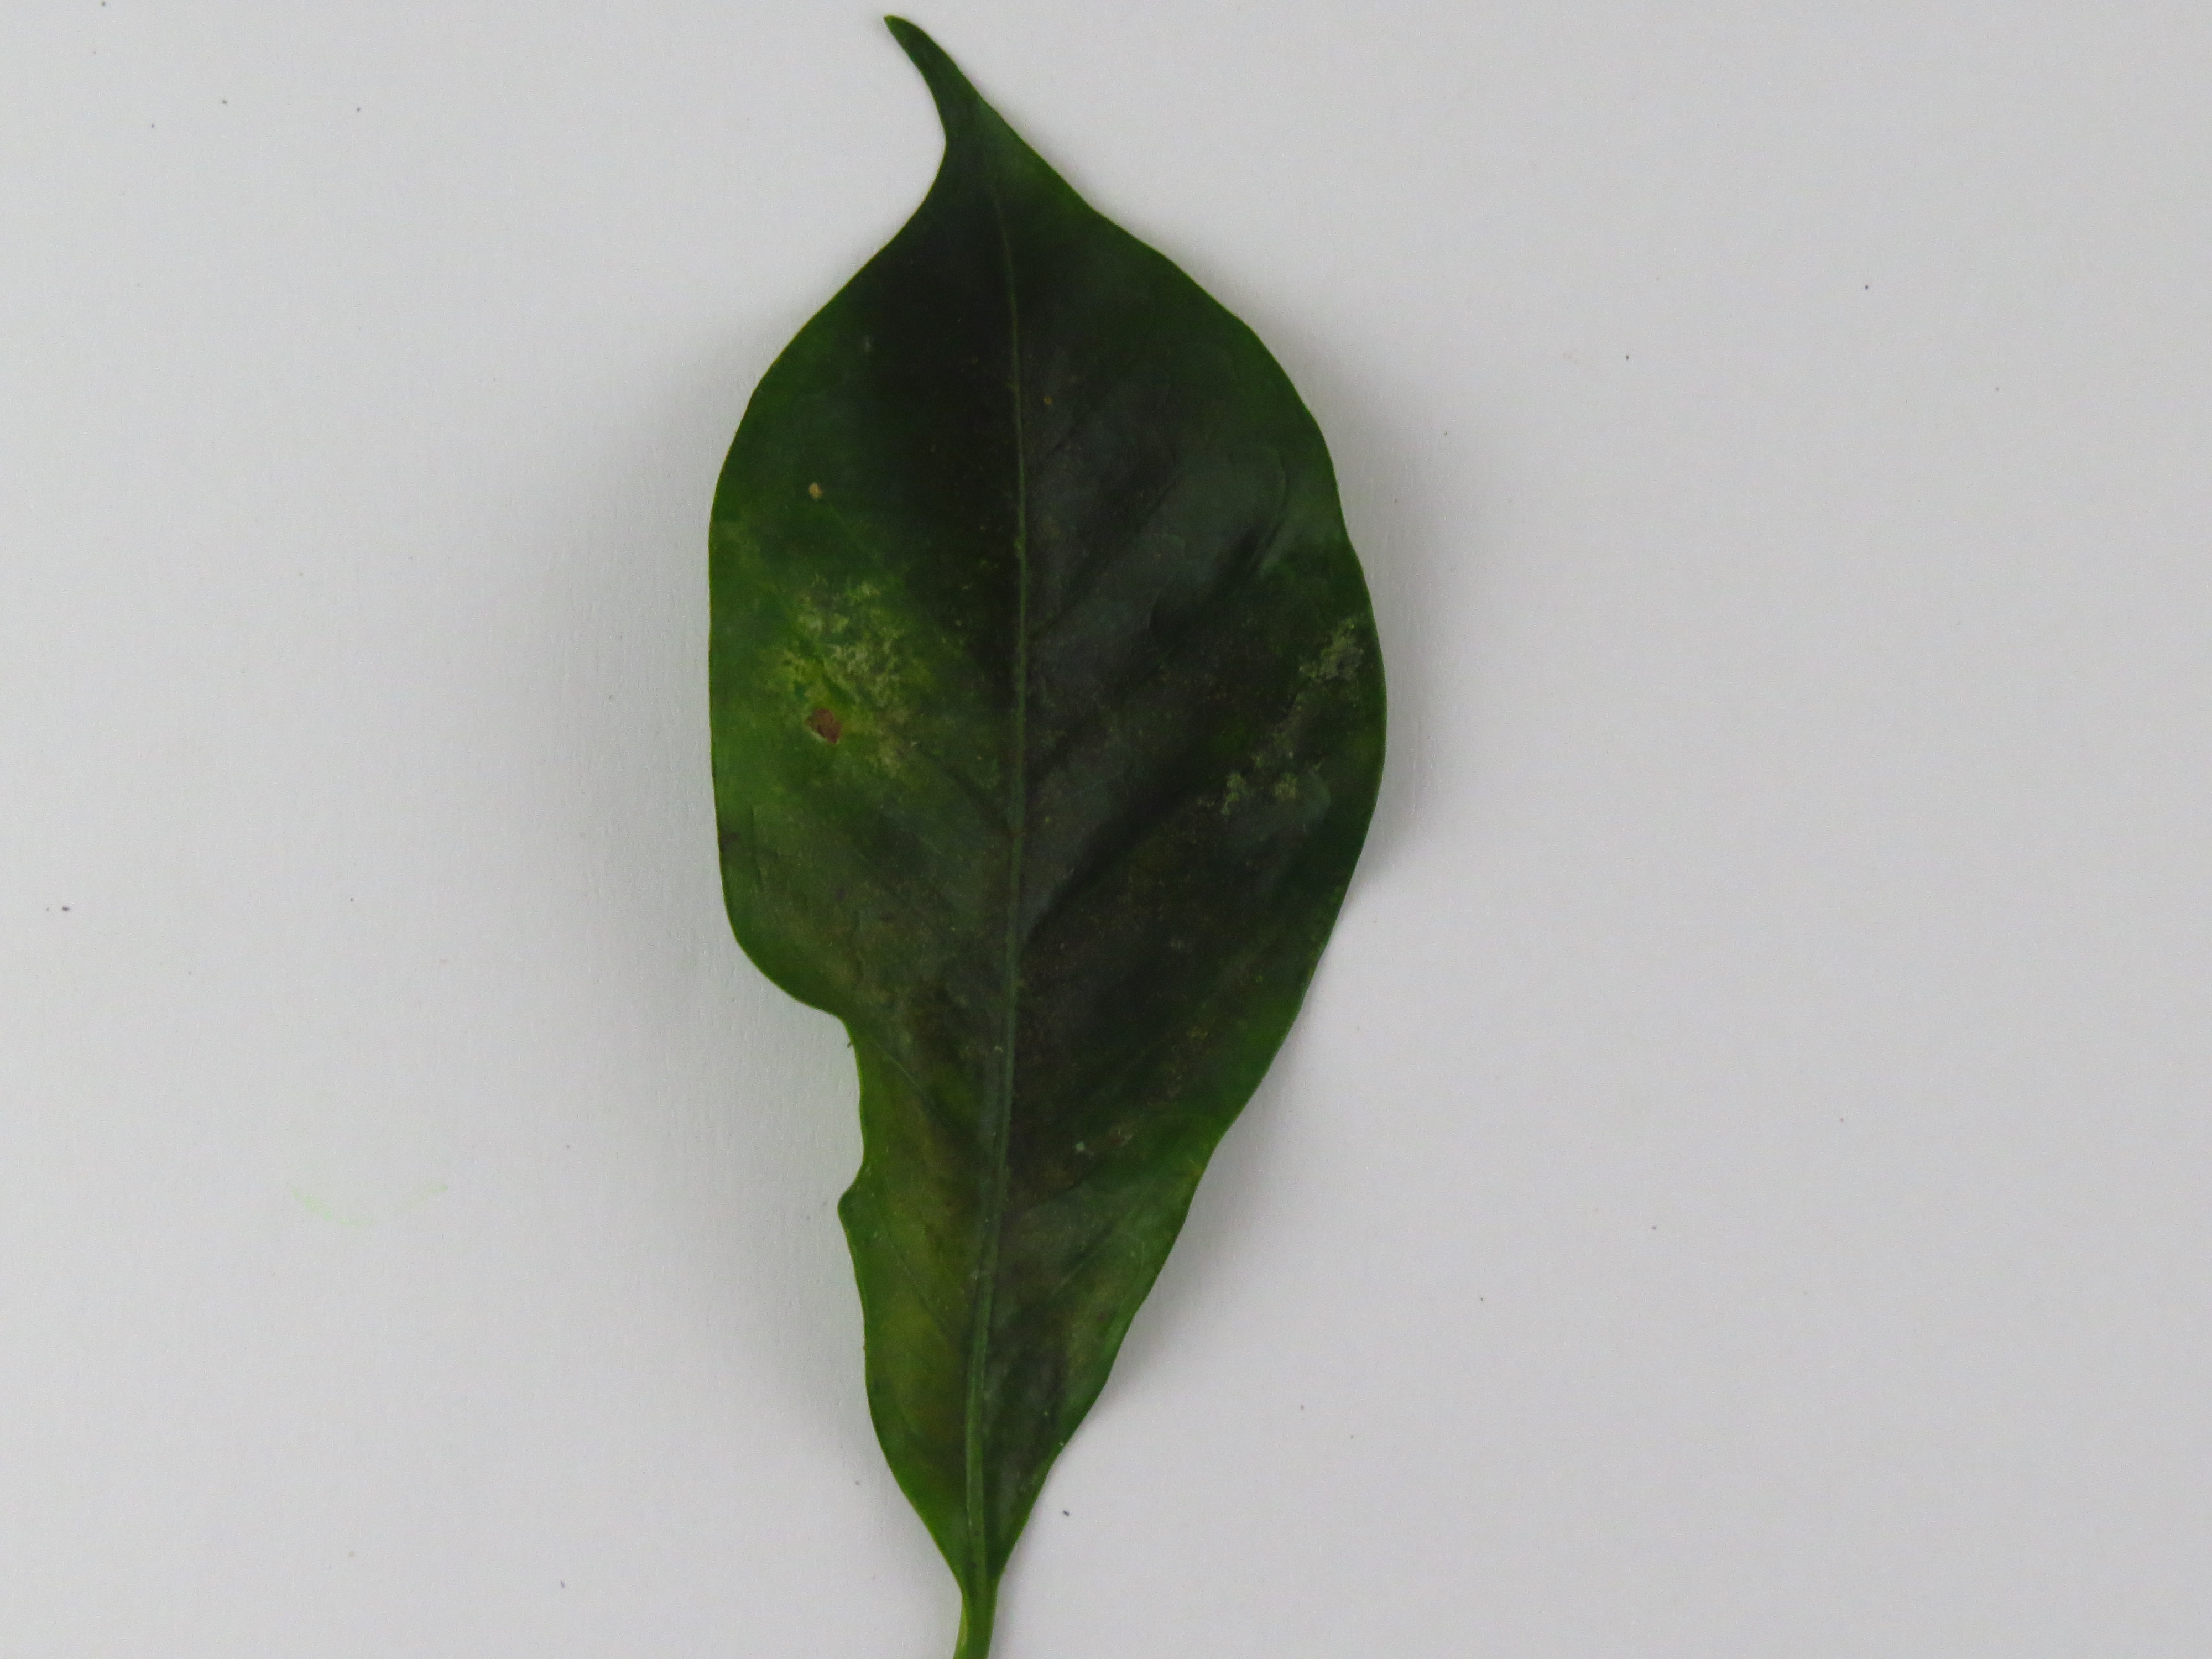
Label: calcium-Ca